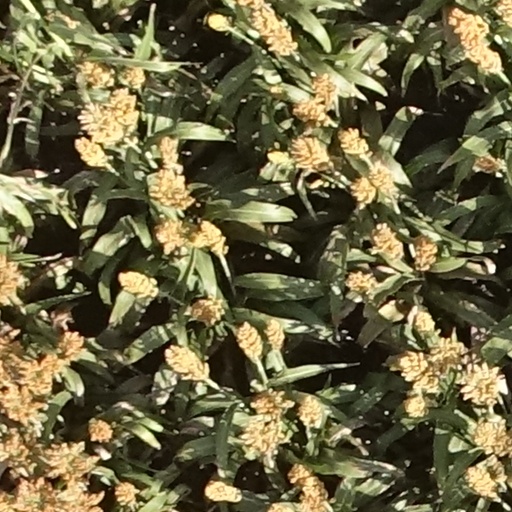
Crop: sorghum